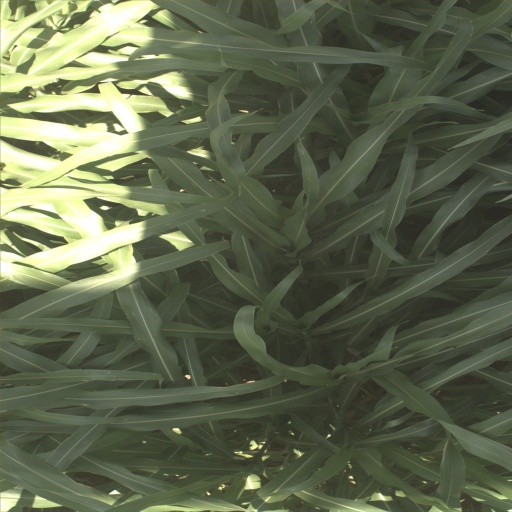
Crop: sorghum